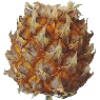
Label: pineapple_mini